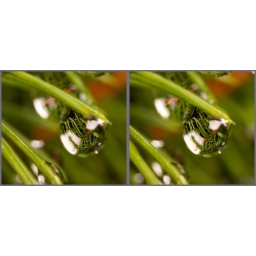
3-D Cross-eye stereogram of water drops in a fir tree